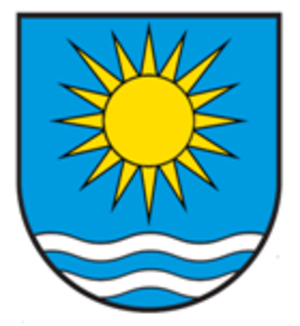
Mettauertal est une commune du canton d'Argovie en Suisse, située dans le district de Laufenburg.